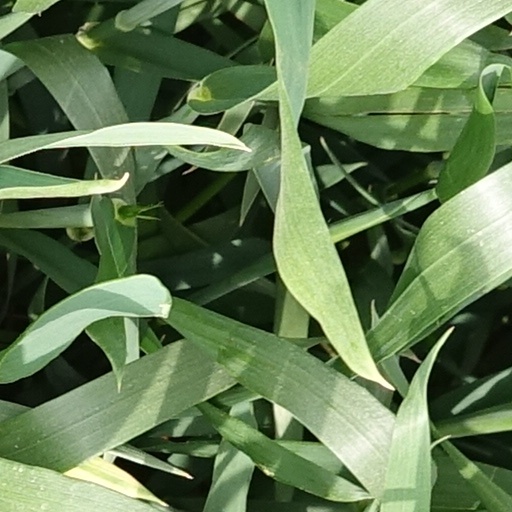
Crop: wheat